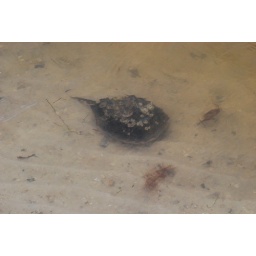
There were several horseshoe crabs just swimming around the shoreline, none came out of the water though.